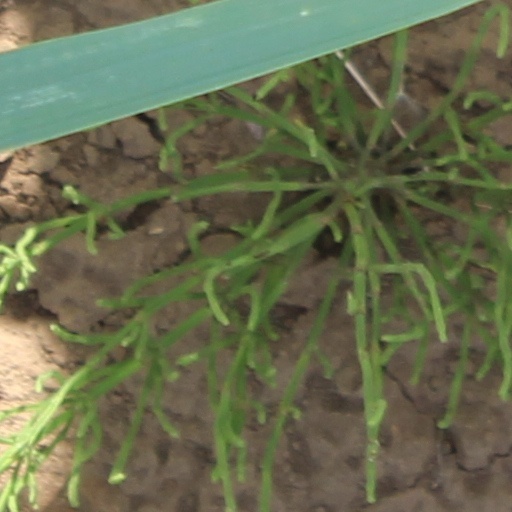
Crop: wheat